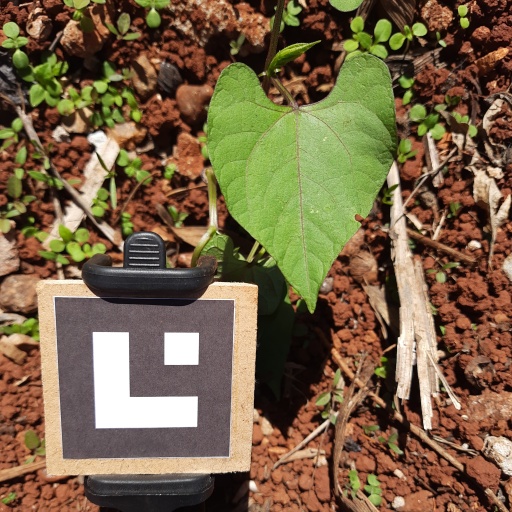
Observations: wavy surface, eating holes in the edge, under sunlight